Gustav Richter (artist)

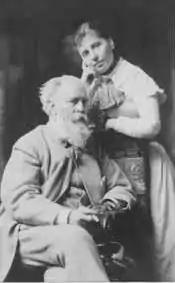
Gustav Richter and his wife Cornelie

Gustav Carl Ludwig Richter (3 August 1823, Berlin – 3 April 1884, Berlin) was a German figure and portrait painter.